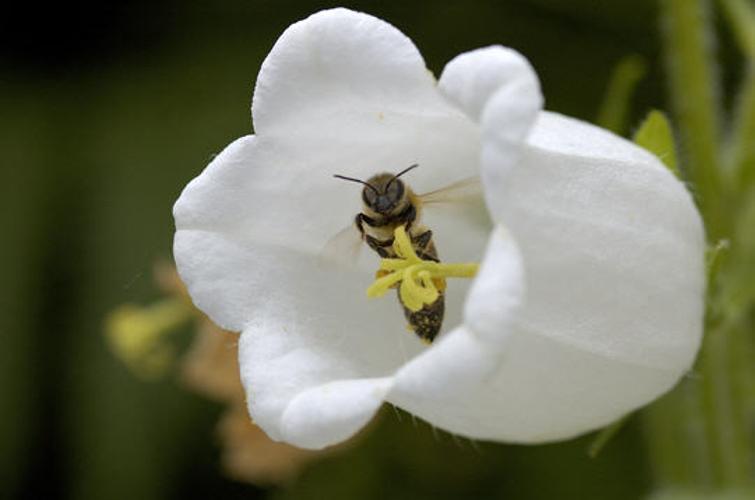
Label: canterbury bells